Nora Kerin

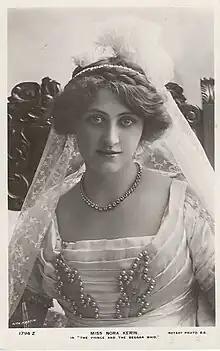
Nora Kerin as Princess Monica in the Lyceum Theatre production of The Prince and the Beggar Maid (1908)

Nora Maude Kerin (22 October 1881 – 21 February 1970) was a British theatre actress and stage beauty of the early 20th-century.